Supermarine Spitfire

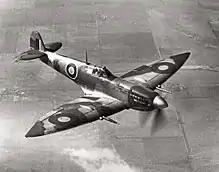
Spitfire HF Mk VII: the shape of the ellipse was altered by the extended "pointed" wing tips used by the high-altitude Mk VIs, VIIs, and early Mk VIIIs.

In the mid-1930s, aviation design teams worldwide began developing a new generation of fighter aircraft. The French Dewoitine D.520 and the German Messerschmitt Bf 109, for example, were designed to take advantage of new techniques of monocoque construction, and the availability of new, high-powered, liquid-cooled, in-line aero engines. They also had refinements such as retractable undercarriages, fully enclosed cockpits, and low-drag, all-metal wings. These advances had been introduced on civil airliners years before, but were slow to be adopted by the military, who favoured the biplane's simplicity and manoeuvrability.